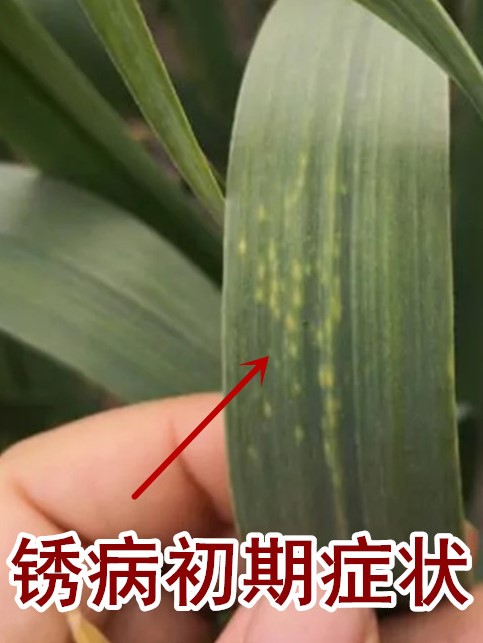
Plant: Garlic
Disease: garlic rust